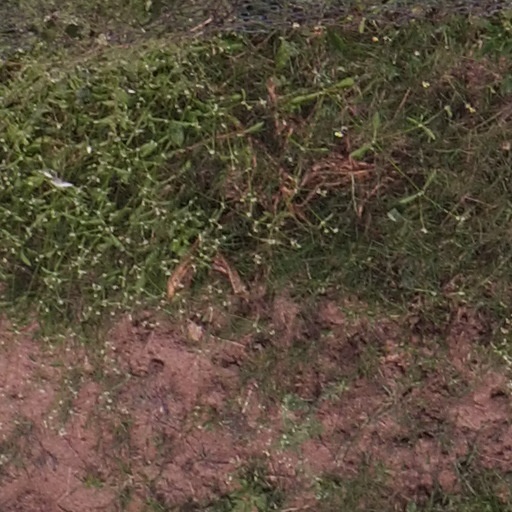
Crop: maize; corn